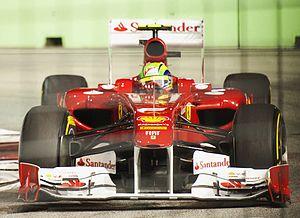
Le Grand Prix automobile de Singapour 2011, disputé le 25 septembre 2011 sur le circuit urbain de Singapour, est la quatorzième manche du championnat 2011 et la 853ᵉ épreuve du championnat du monde de Formule 1 courue depuis 1950. Il s'agit de la quatrième édition du Grand Prix de Singapour comptant pour le championnat du monde.